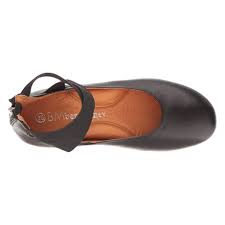
Label: Ballet Flat